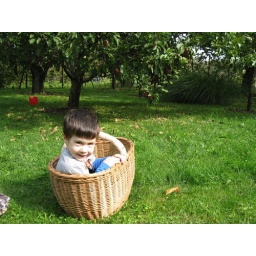
The sweetest fruit in the basket